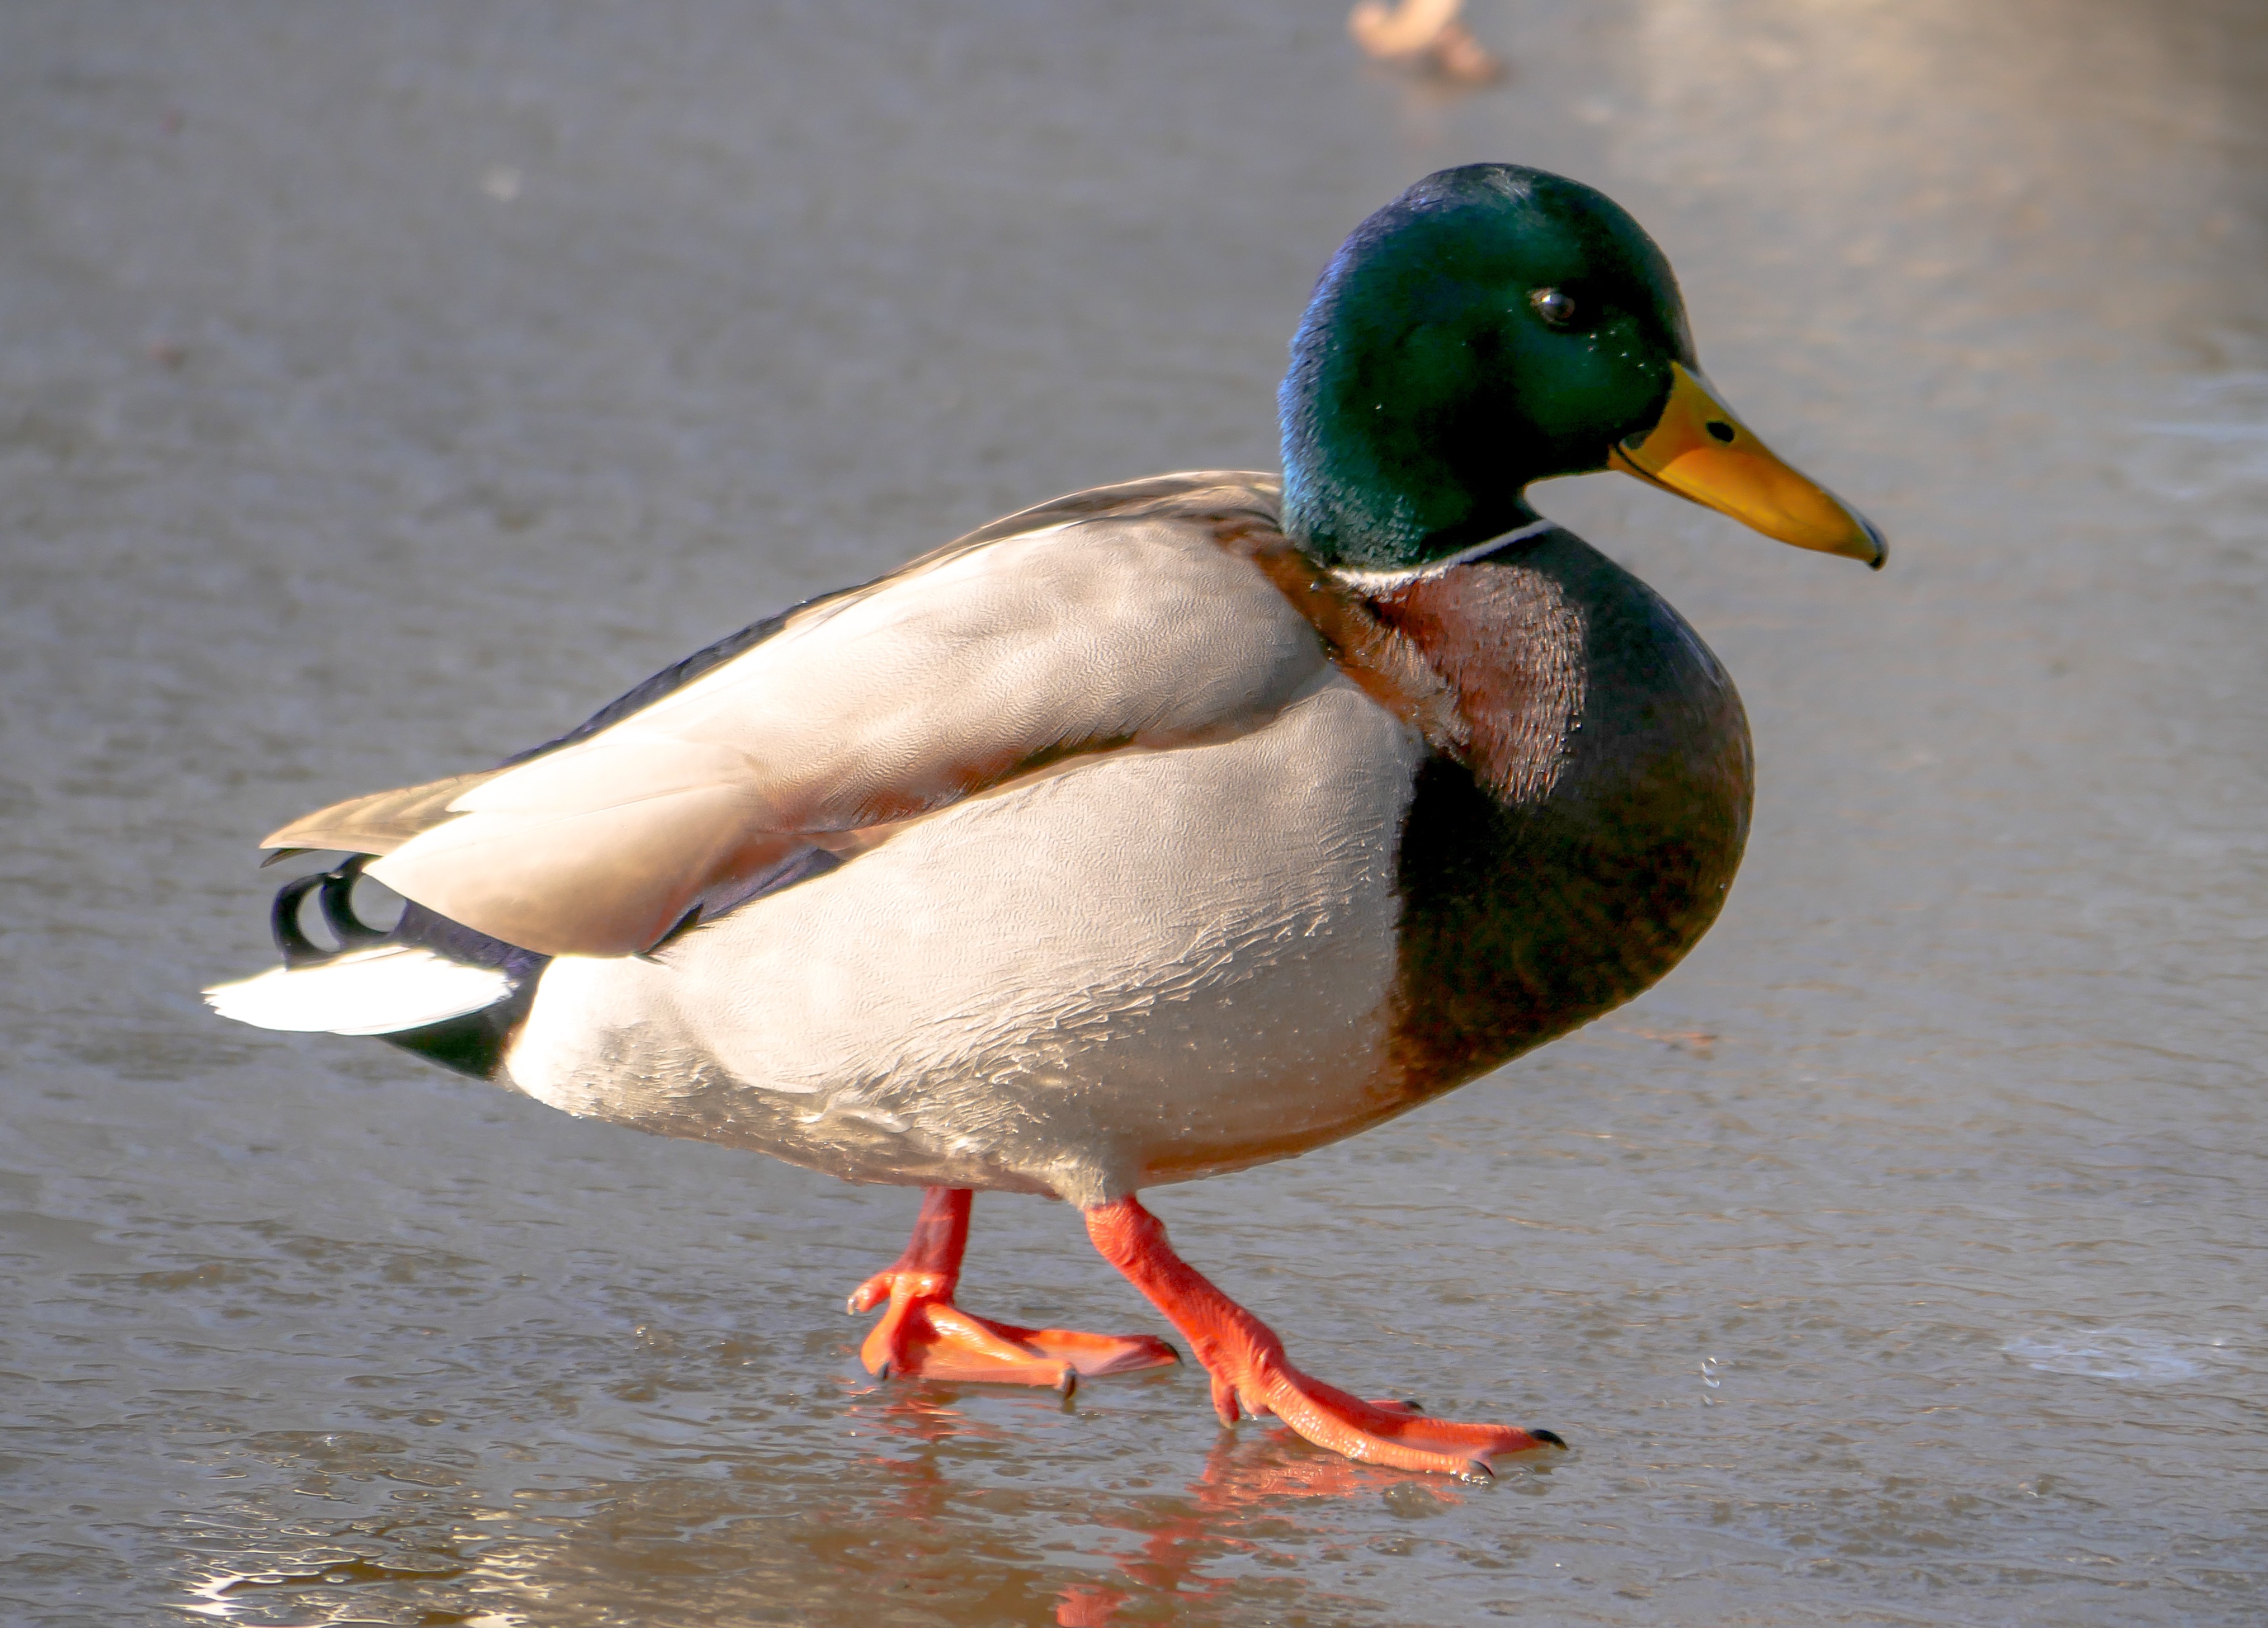
bird, run, animal, wildlife, ice, green, beak, close, feather, fauna, poultry, drake, duck, vertebrate, bill, waterfowl, water bird, mallard, canard, ducks geese and swans